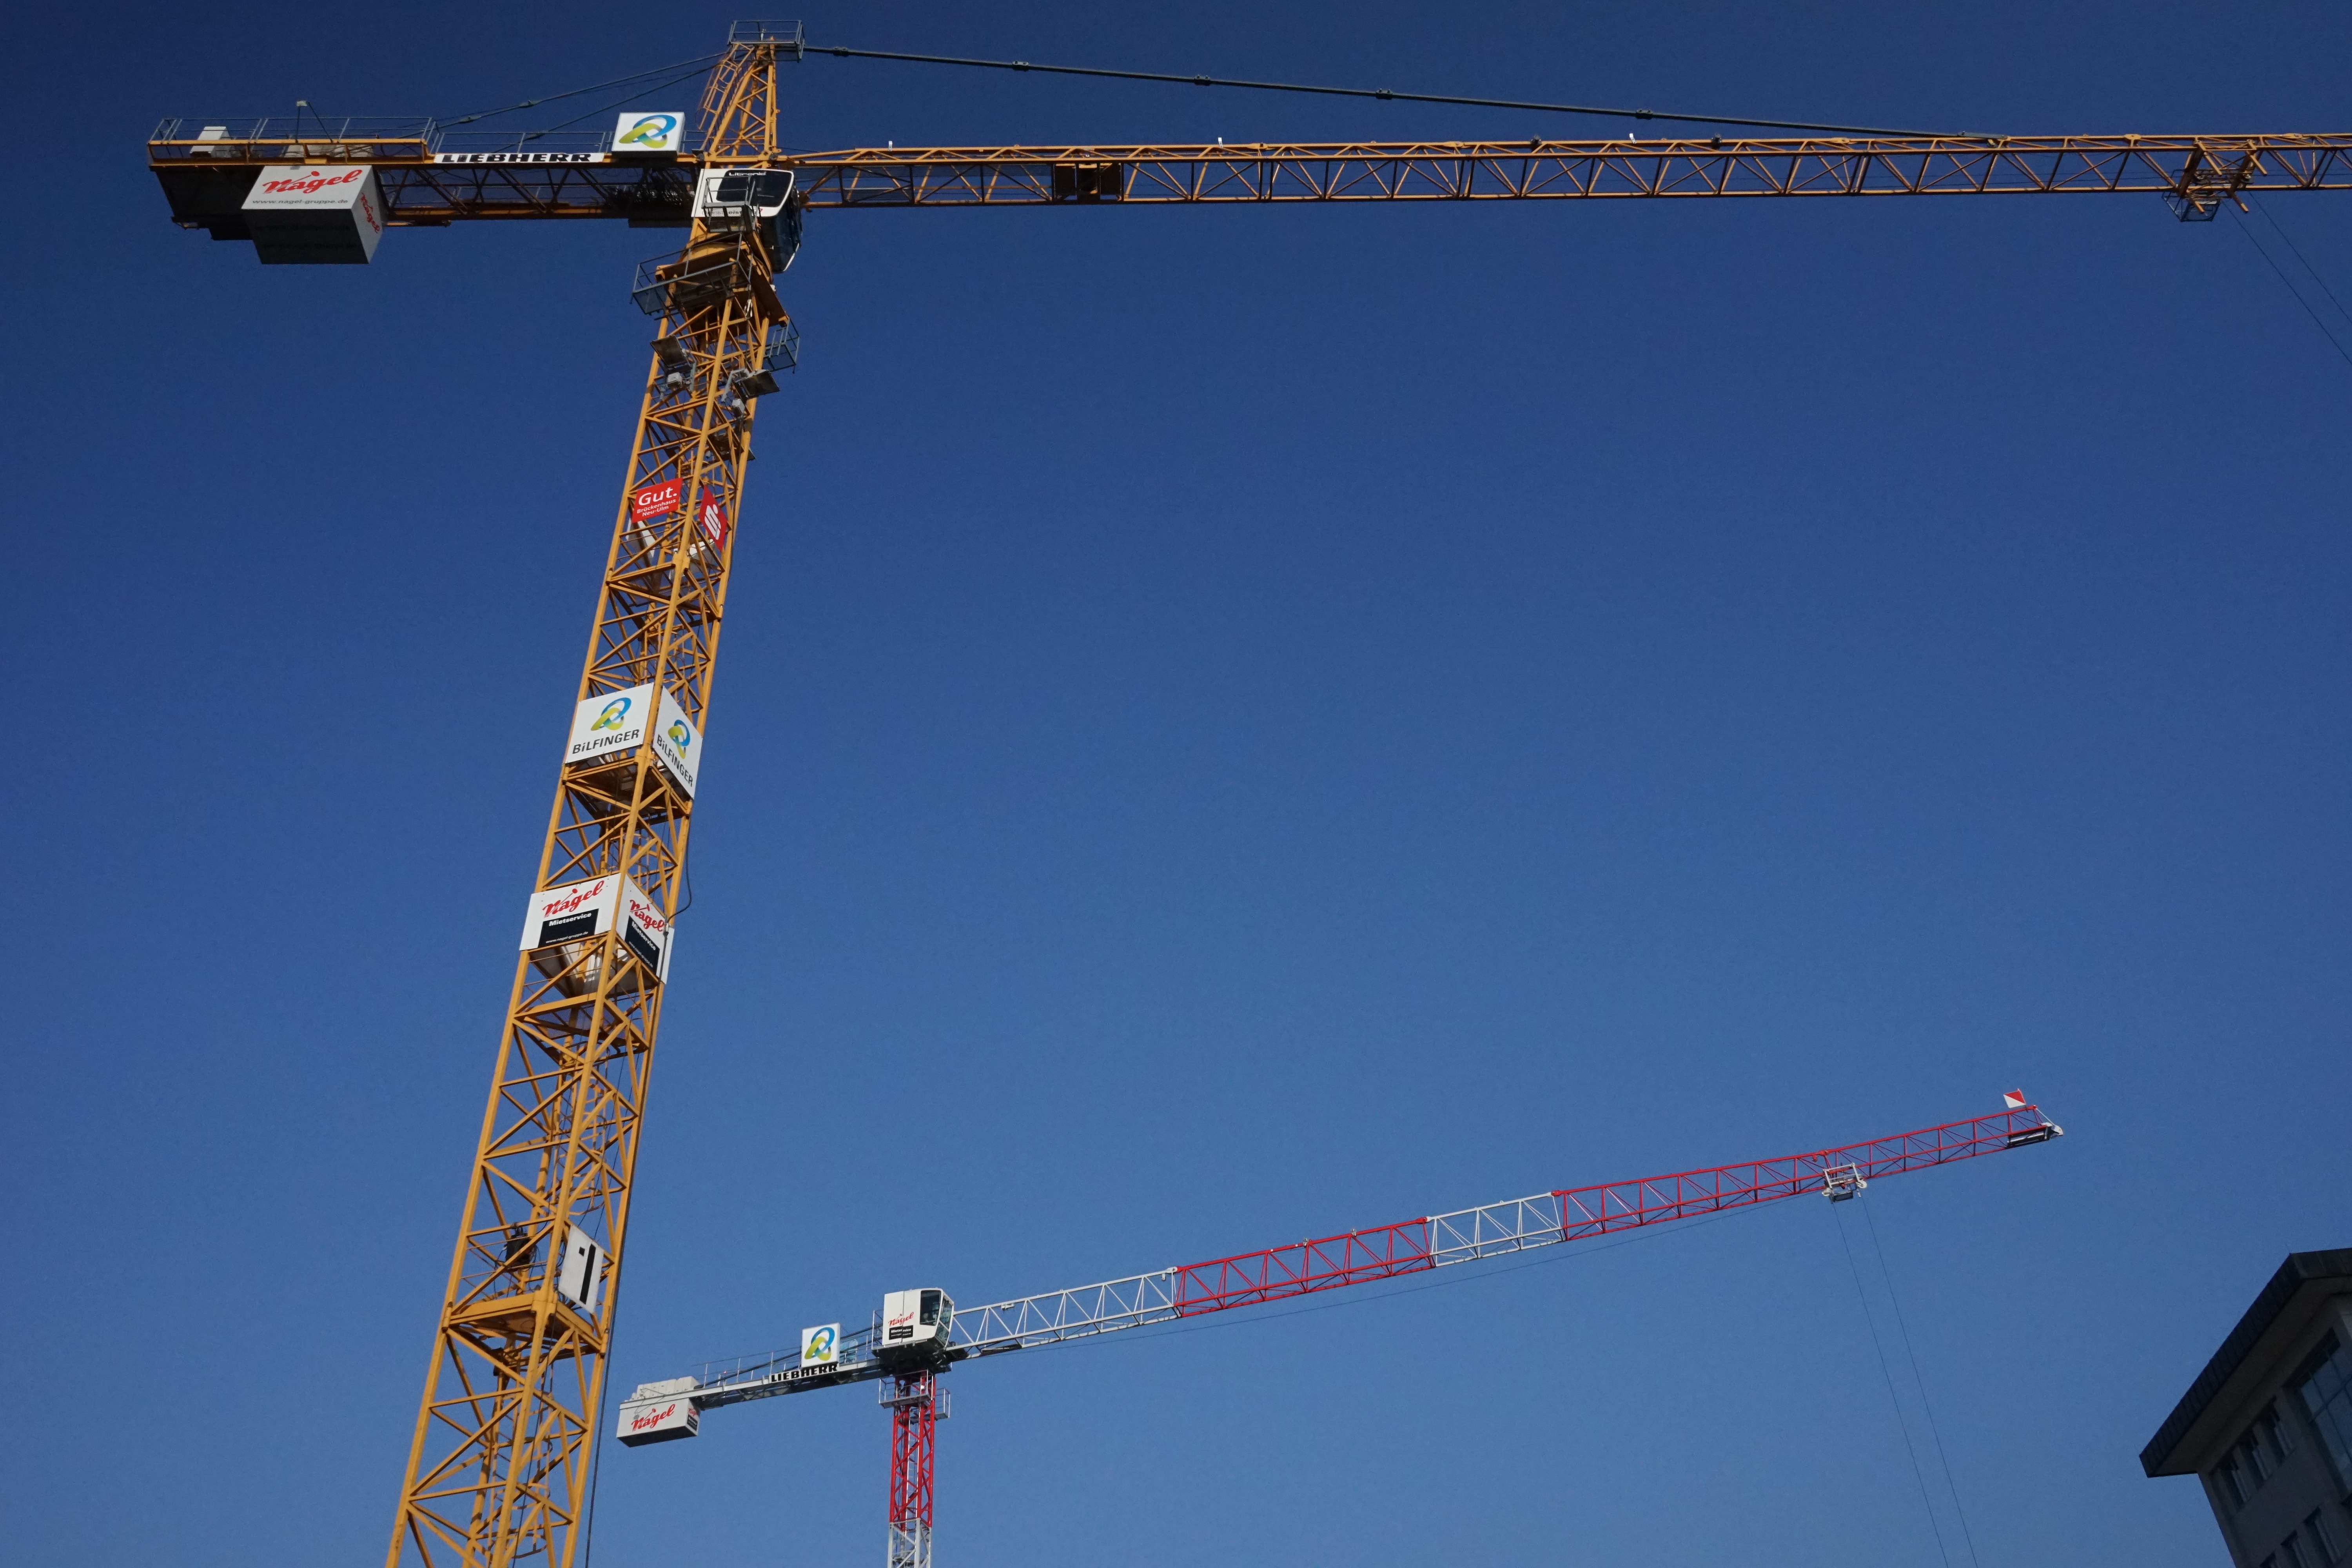
sky, white, red, vehicle, mast, yellow, build, crane, site, boom, baukran, construction work, crane boom, construction equipment, lattice boom crane